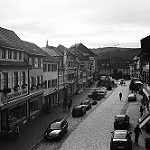
Label: street